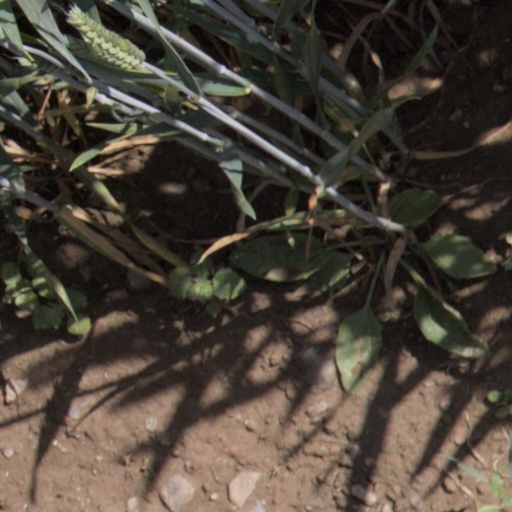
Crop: wheat